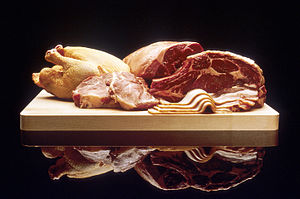
Kød
Forskellige typer kød
Kød består af væv fra dyr, primært muskelvæv og det tilhørende fedt, der anvendes som føde. Ud over muskelvæv anvendes indvolde som lever, lunger og nyrer samt fedt, hud, marv m.m. Kød indeholder typisk store mængder protein og er en betydelig kilde til dækning af menneskets behov for tilførsel af proteiner til opbygning og vedligeholdelse af energi og muskler.